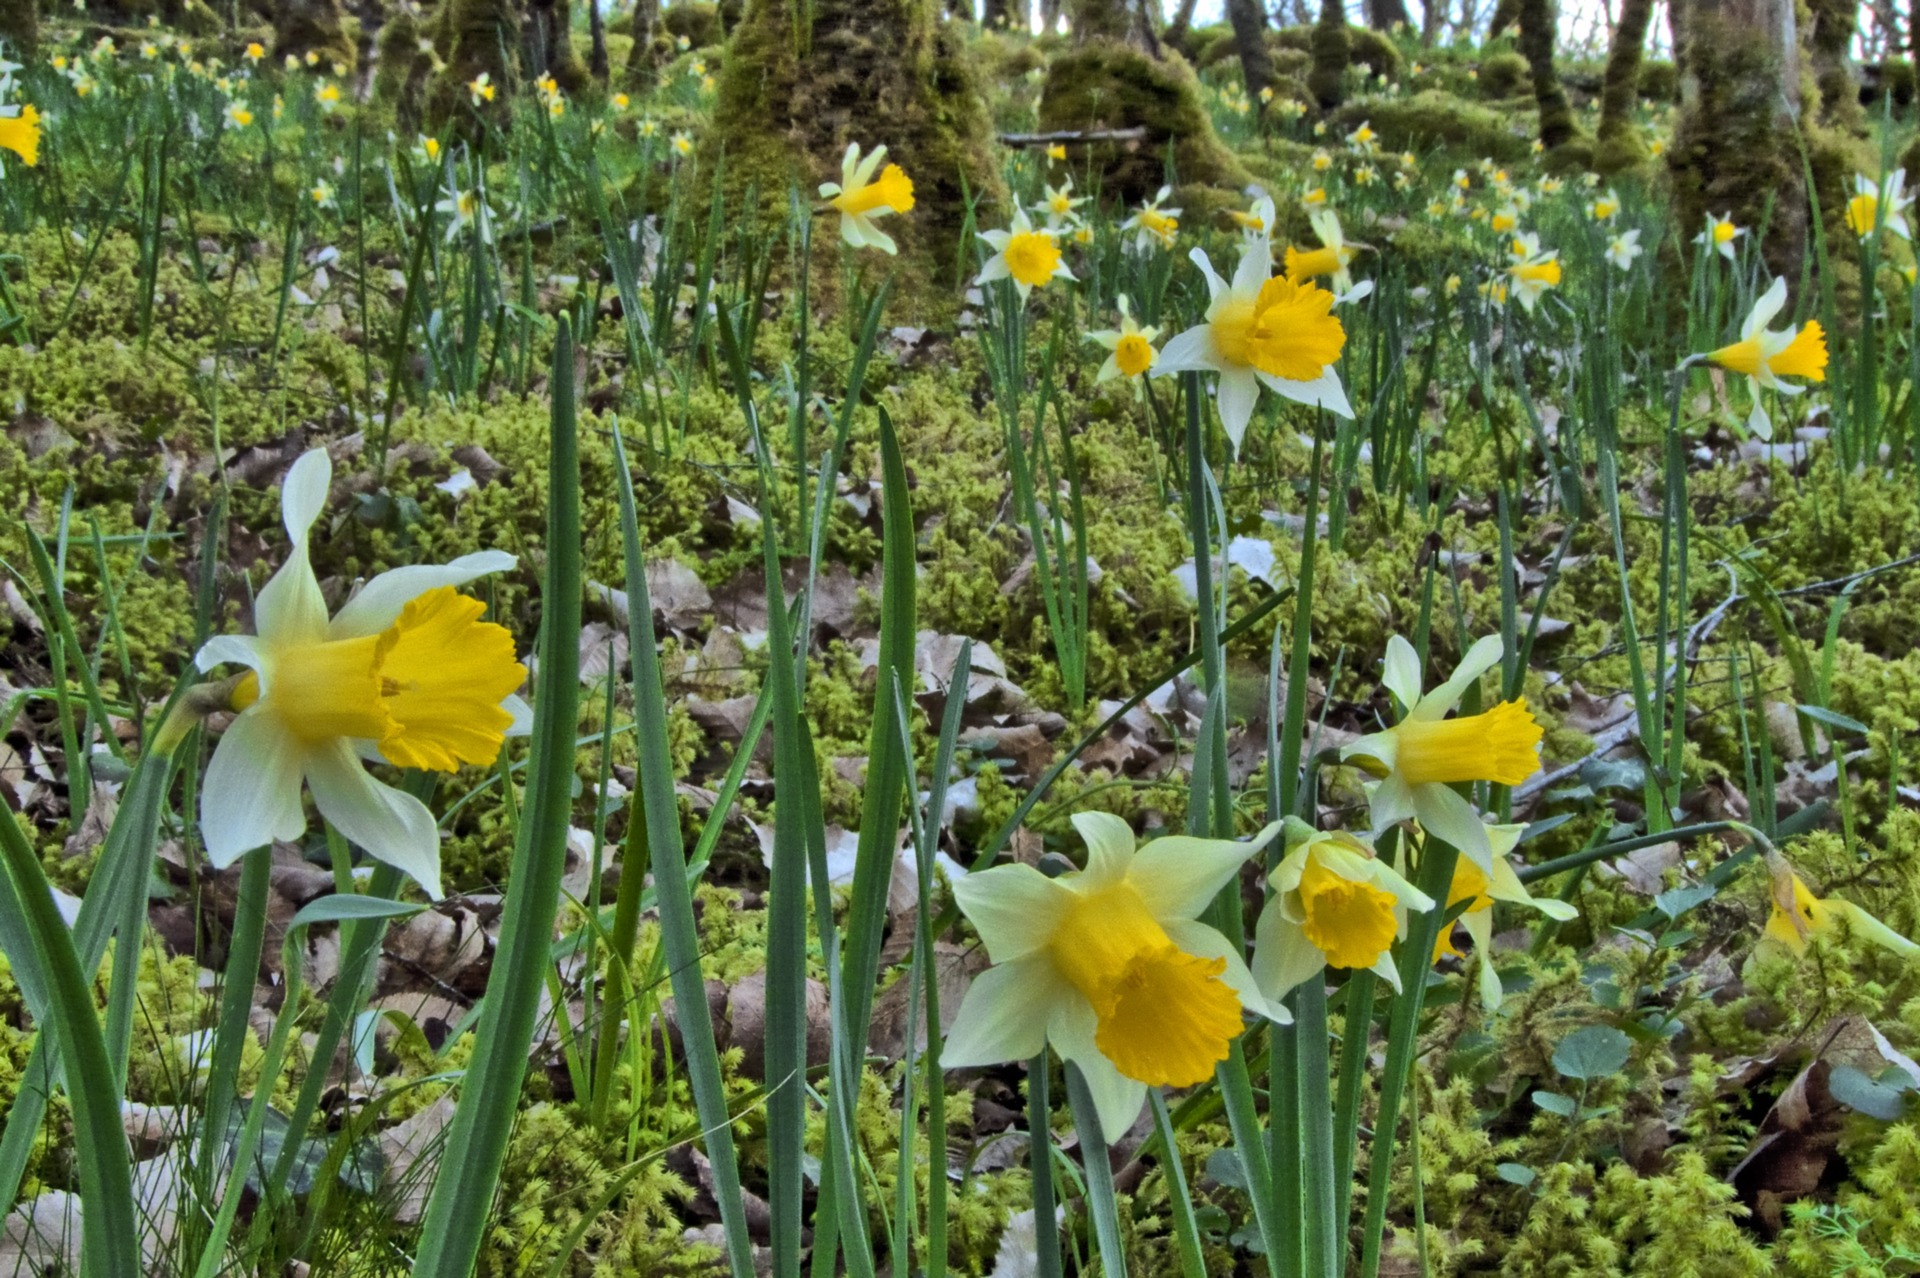
forest, plant, meadow, prairie, flower, spring, botany, flora, wildflower, undergrowth, daffodils, narcissus, flowering plant, land plant